Robert Alstead

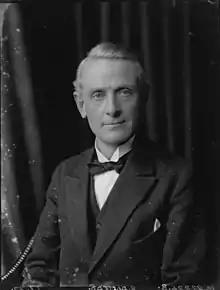
Robert Alstead

Robert Alstead (23 October 1873 – 9 September 1946) was a self-made businessman in the clothing trade and a Liberal Party politician in the United Kingdom.